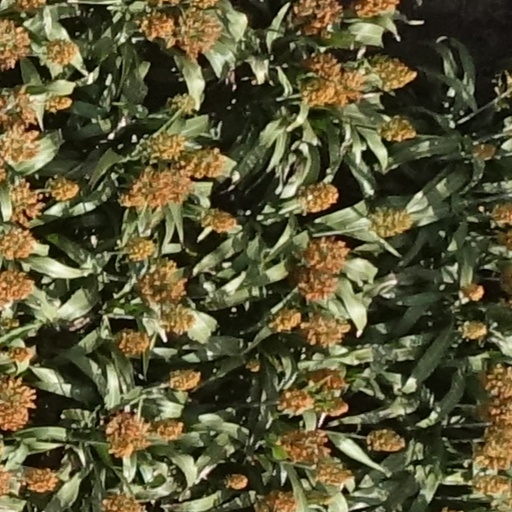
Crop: sorghum